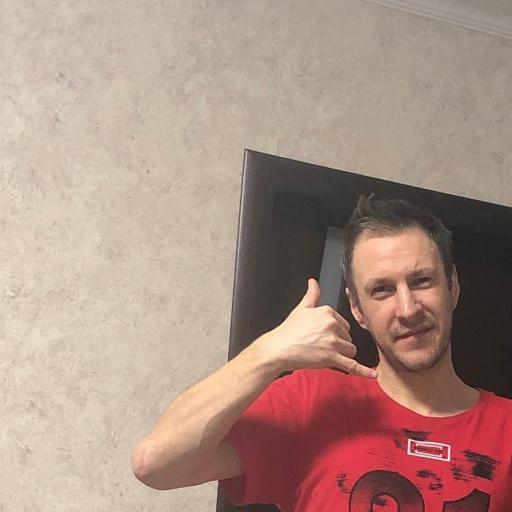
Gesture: call